Cape Winelands Shale Fynbos

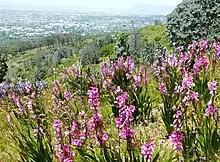
Peninsula Shale Fynbos growing on Devils Peak, Cape Town

An isolated patch of this vegetation can also be found further to the west, within the city of Cape Town. Here it is usually known as Peninsula Shale Fynbos and occurs on the lower slopes of Devils Peak as far south as Newlands Forest and Kirstenbosch. On the northern slopes of Devils Peak, it merges into Peninsula Shale Renosterveld. This ecosystem is usually classed as being a type of Cape Winelands Shale Fynbos, although there are differences.